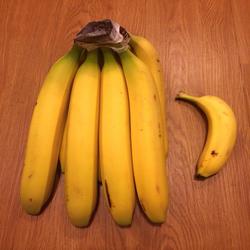
Label: Banana